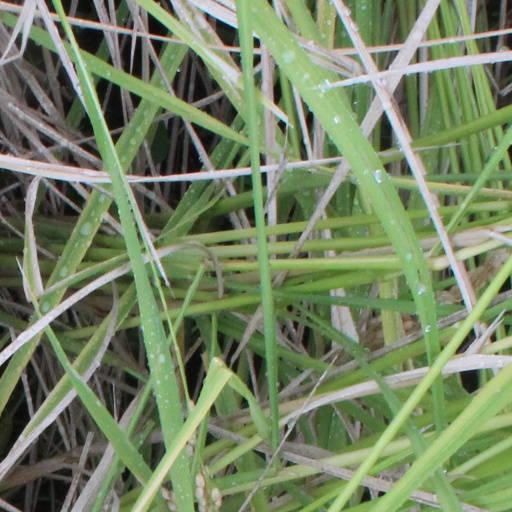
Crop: rice